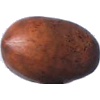
Label: nut_pecan